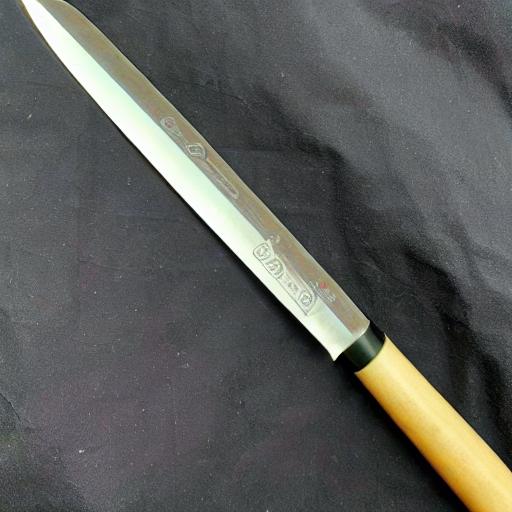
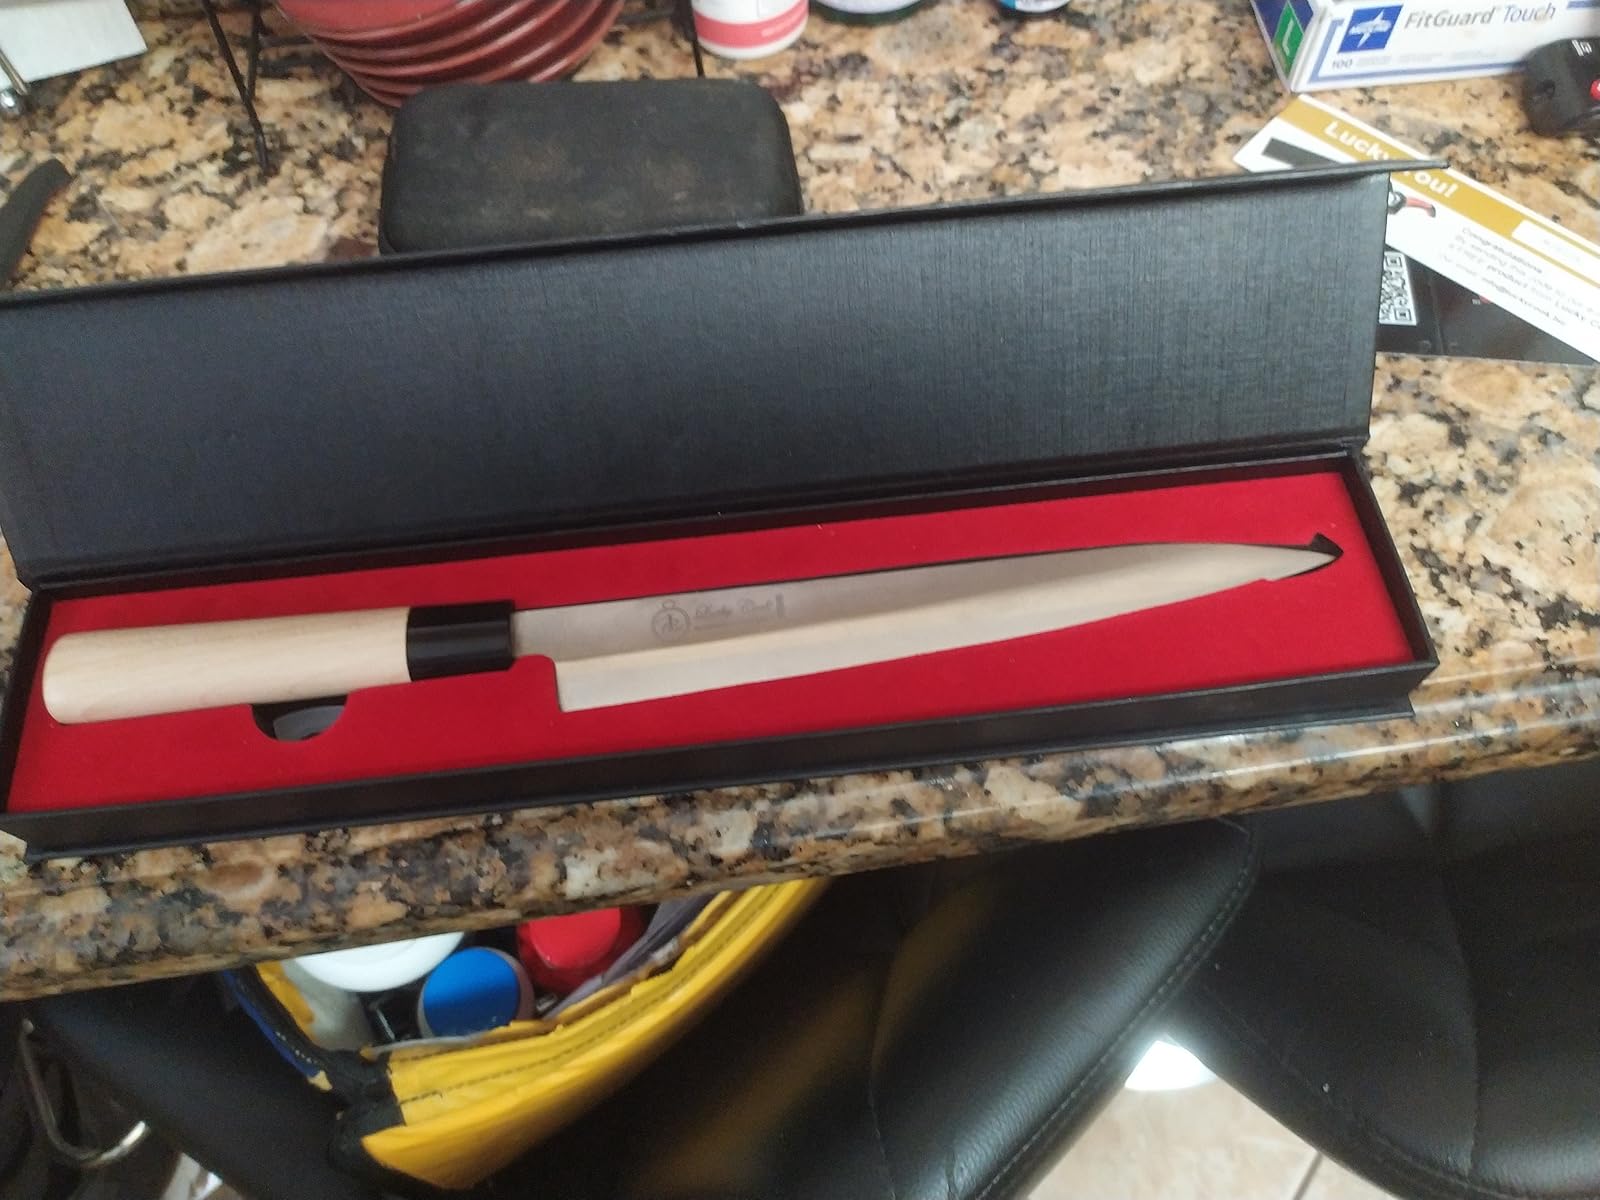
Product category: items_knife
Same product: no